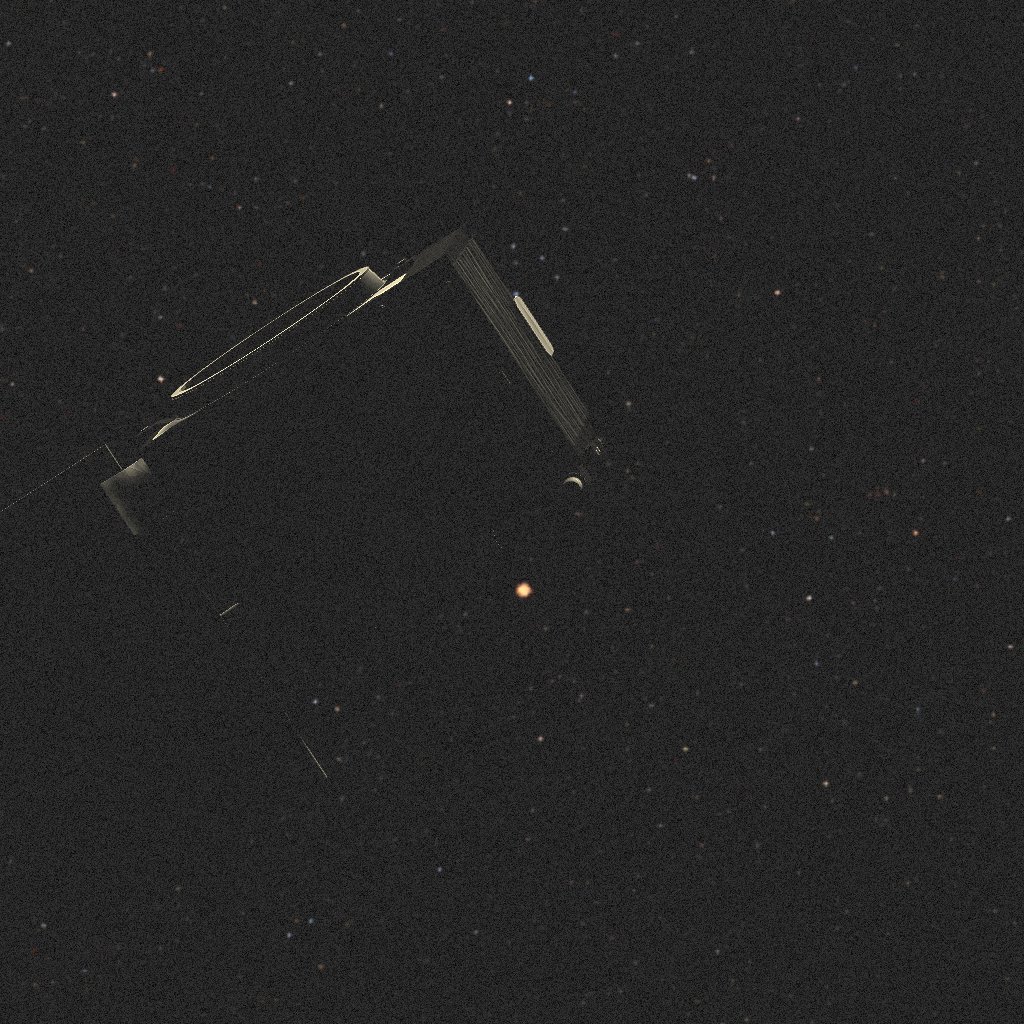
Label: proba_3_csc